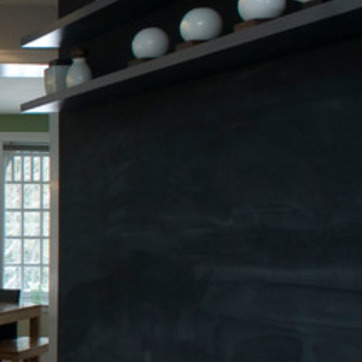
Material: other